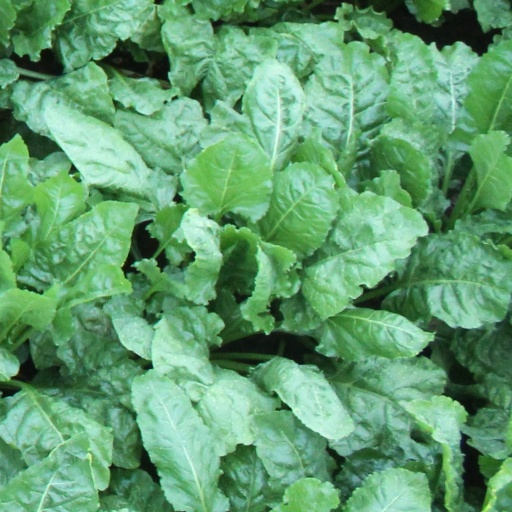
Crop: sugar beet